Look Who's Stalking

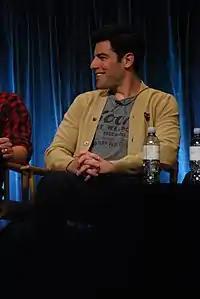
Max Greenfield guest starred in the episode.

The episode was written by John Enbom and directed by Michael Fields, marking Enbom's ninth writing credit for the show and Fields's fifth directing credit for the show. The episode was originally titled "See You Next Tuesday", before being changed to the final title of "Look Who's Stalking." In an interview, Krysten Ritter, who plays Gia Goodman, stated that she was "most proud of" her work in "Look Who's Stalking" out of the 8 episodes of the series in which she appeared. She elaborated that in this episode, "the writers gave me a lot of fun stuff to do." "Look Who's Stalking" also features an appearance from Max Greenfield, who portrays Leo D'Amato.